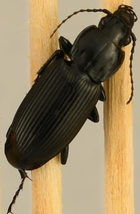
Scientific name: Pterostichus melanarius
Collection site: Woodworth Site (WOOD), plot WOOD_023